Bareilly

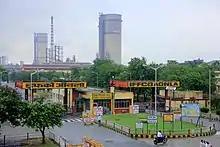
IFFCO plant at Aonla

Bareilly city comes under the Bareilly zone and Bareilly range of the Uttar Pradesh Police; both of which are headquartered in the city. The Bareilly zone is headed by an Indian Police Service (IPS) officer of Additional Director General (ADG) rank, while the Bareilly range is headed by an Inspector General (IG) rank IPS officer. The ADG, Bareilly Zone is Avinash Chandra, and IG, Bareilly Range is Ramit Sharma.